Oscar Osthoff

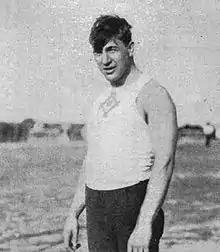
Osthoff in 1904

Oscar Paul Osthoff (March 23, 1883 – December 9, 1950) was an American athlete and coach. Osthoff won the gold medal in the all-around dumbbell event and the silver medal in the two hand lift competition at the 1904 Summer Olympics. He later attended the University of Wisconsin–Madison, where he lettered in four sports, he also was the sec of the athletic dept. he attended Marquette University his freshman year, he is in the University of Wisconsin athletic hall of fame. : football, track and field, gymnastics, and swimming. Osthoff served as the head football coach at Washington State College—now Washington State University—from 1910 to 1911, compiling a record of 5–6.